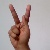
The image shows a hand gesture representing the letter 'K' in Indian Sign Language.